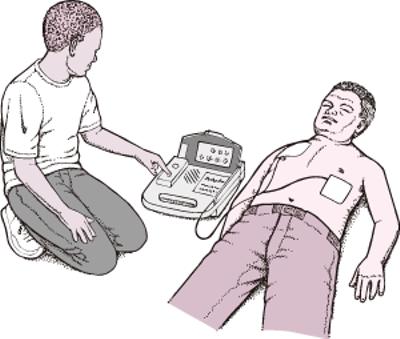
回答: このインドメタシンの配合量からして、パテックスじゃなくてサロンパスEXですね